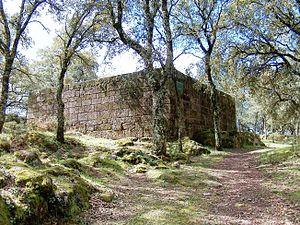
Cet article recense les monuments nationaux du district de Braga, au Portugal.